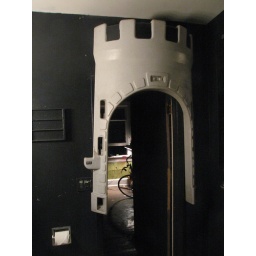
the castle in the bathroom